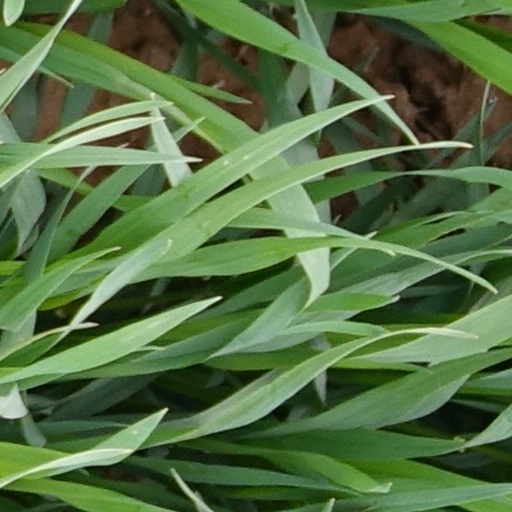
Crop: wheat